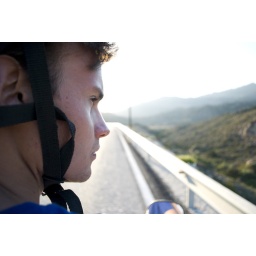
Mr. Lampre on the road to the house in Ios, Greece.